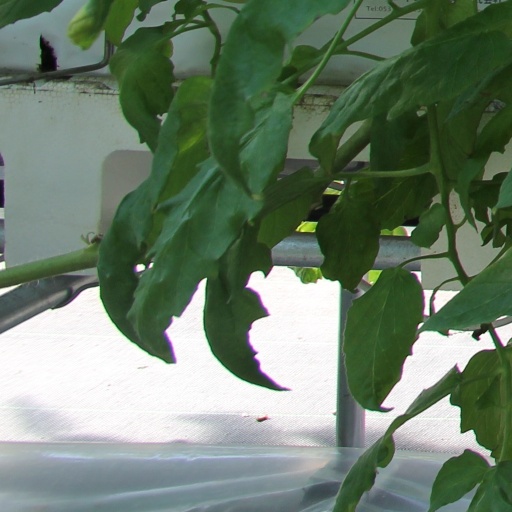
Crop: tomato